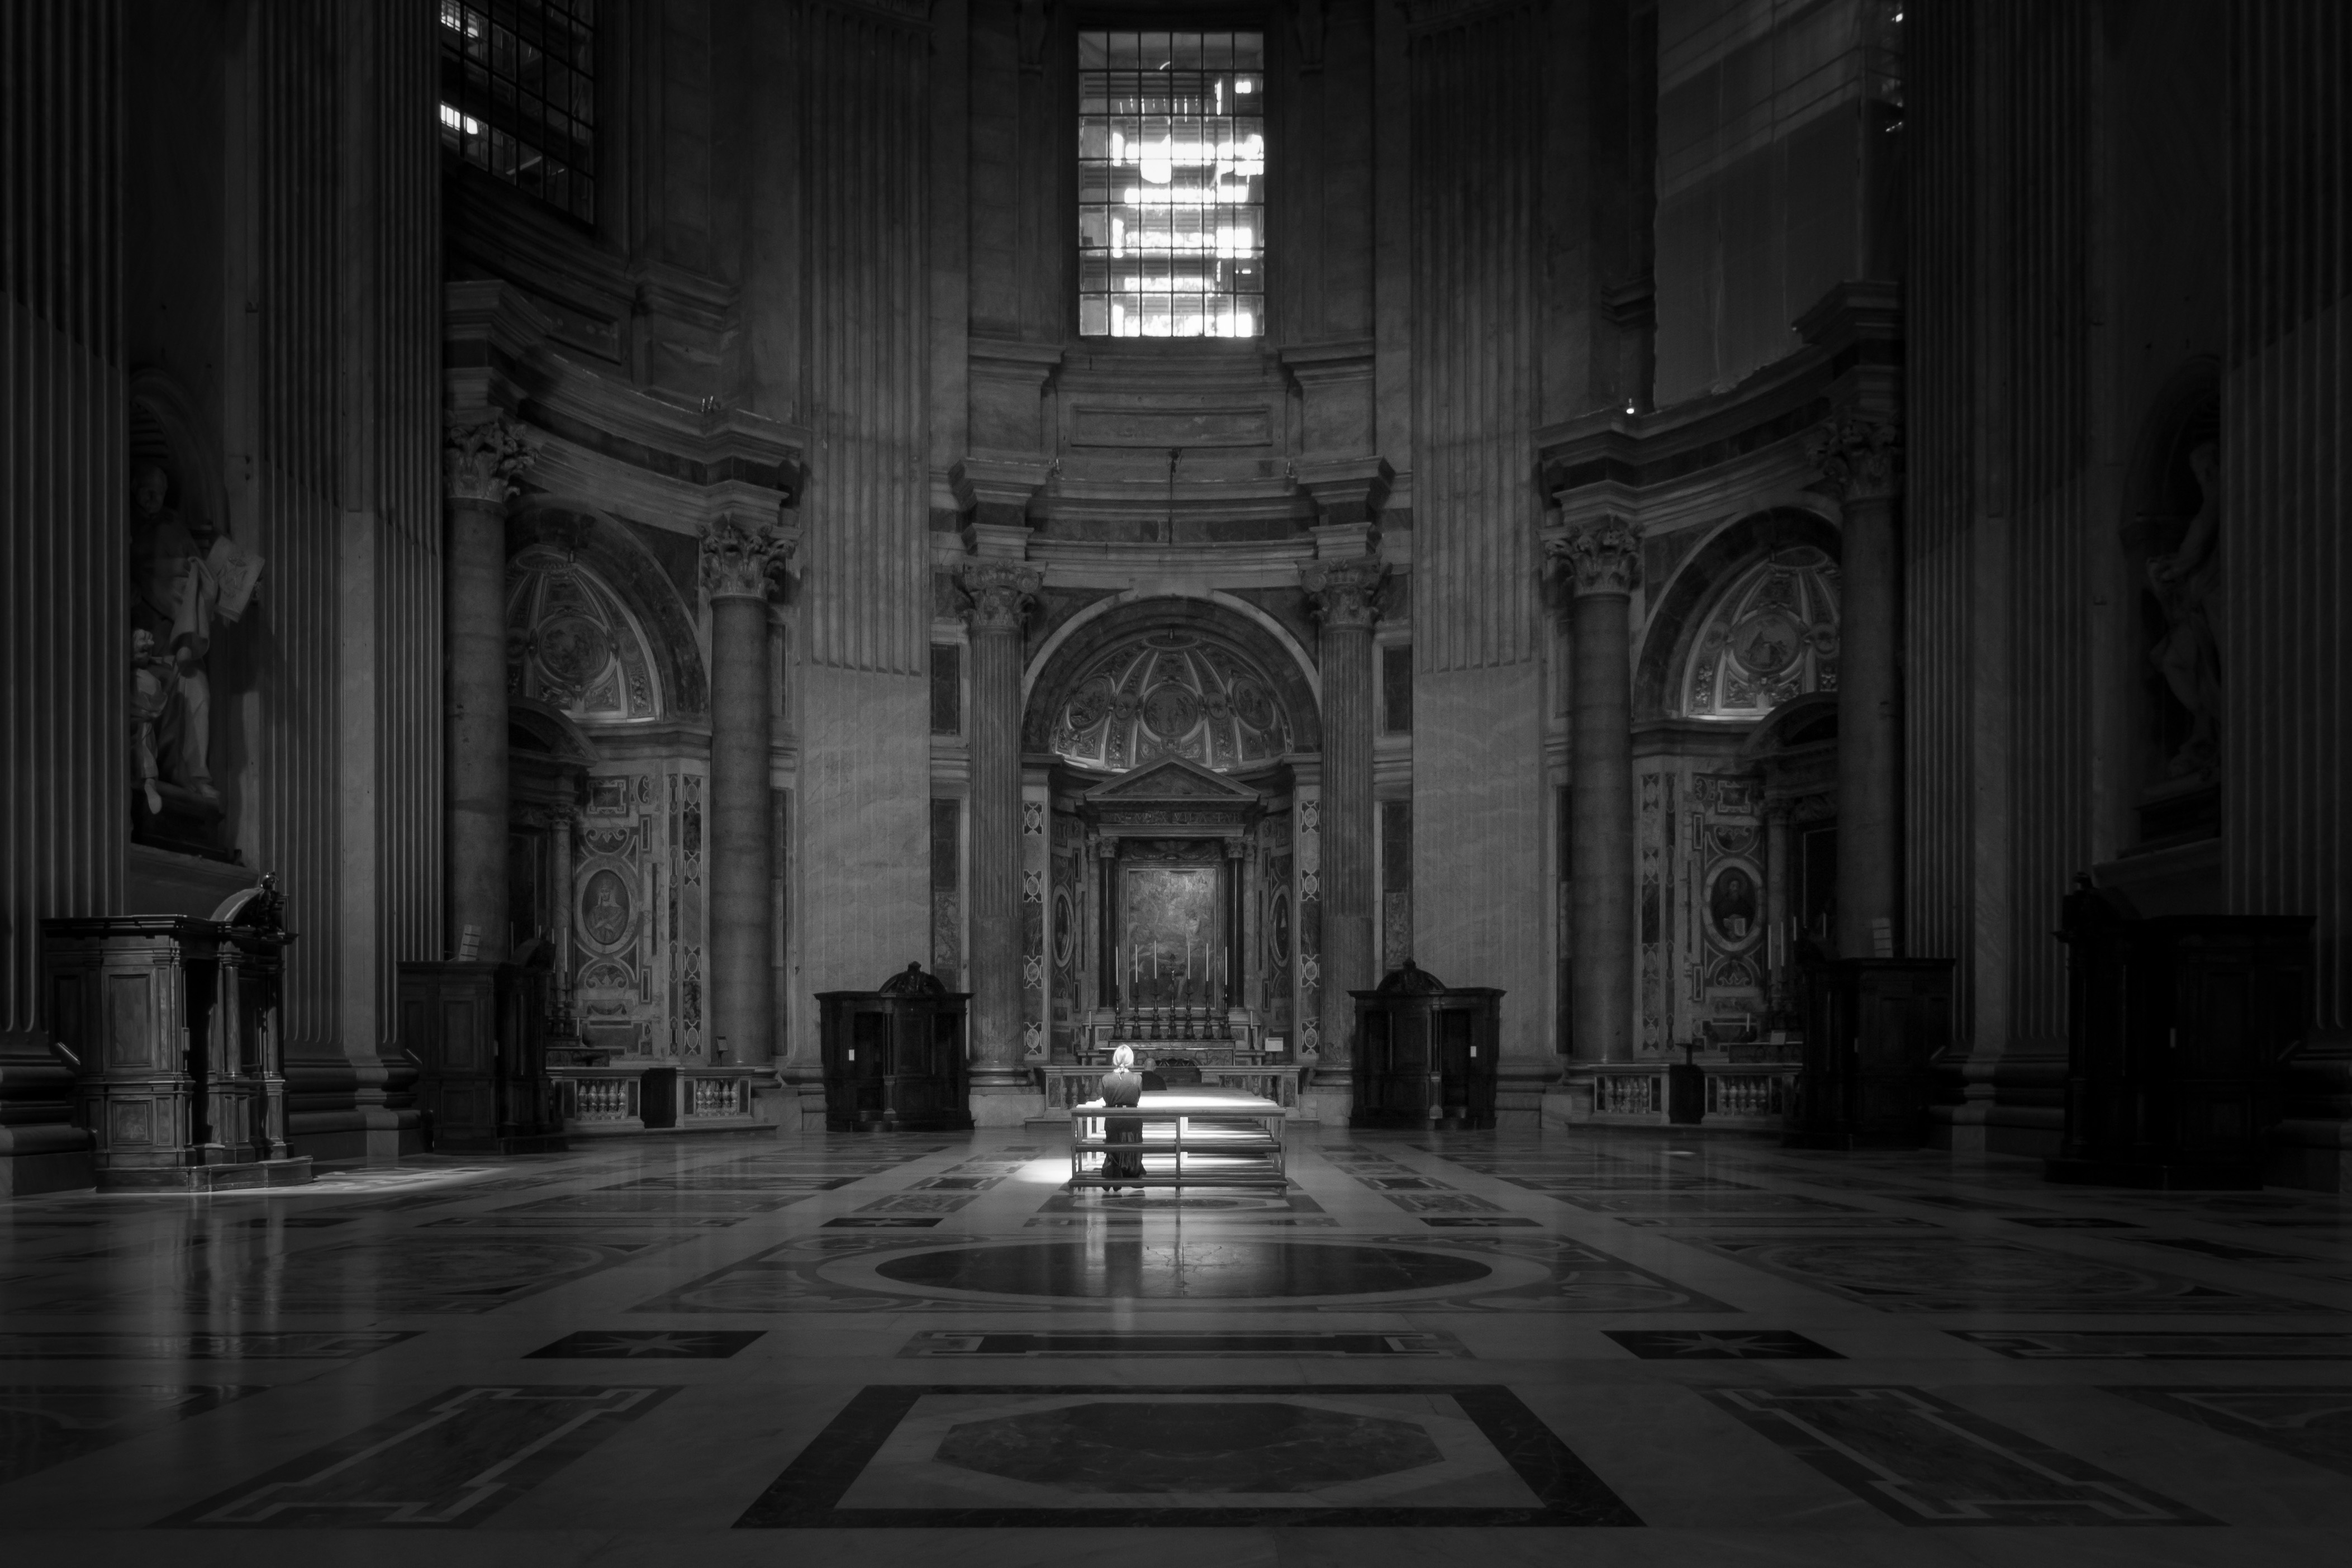
light, black and white, road, street, night, column, darkness, cathedral, black, monochrome, lighting, symmetry, shape, metropolis, monochrome photography